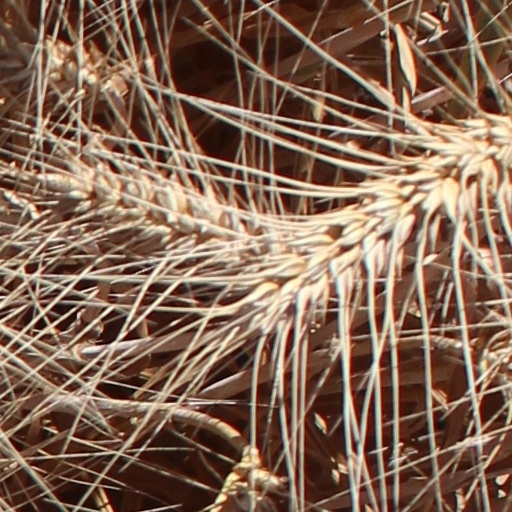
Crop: wheat